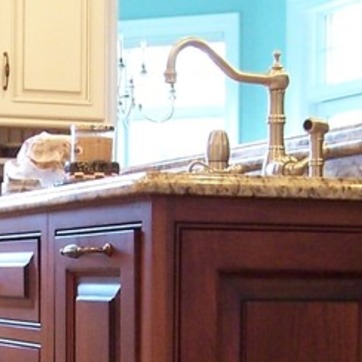
Material: polishedstone